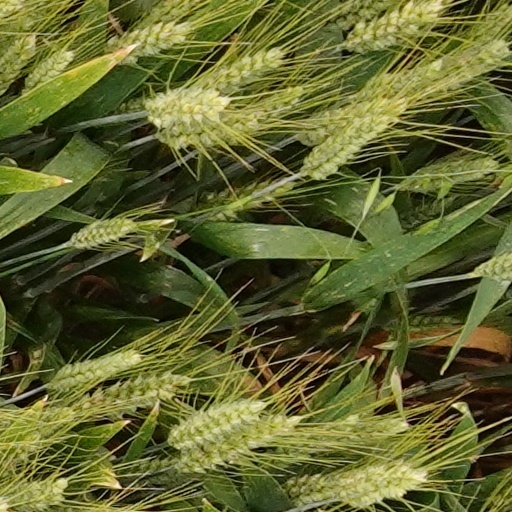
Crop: wheat